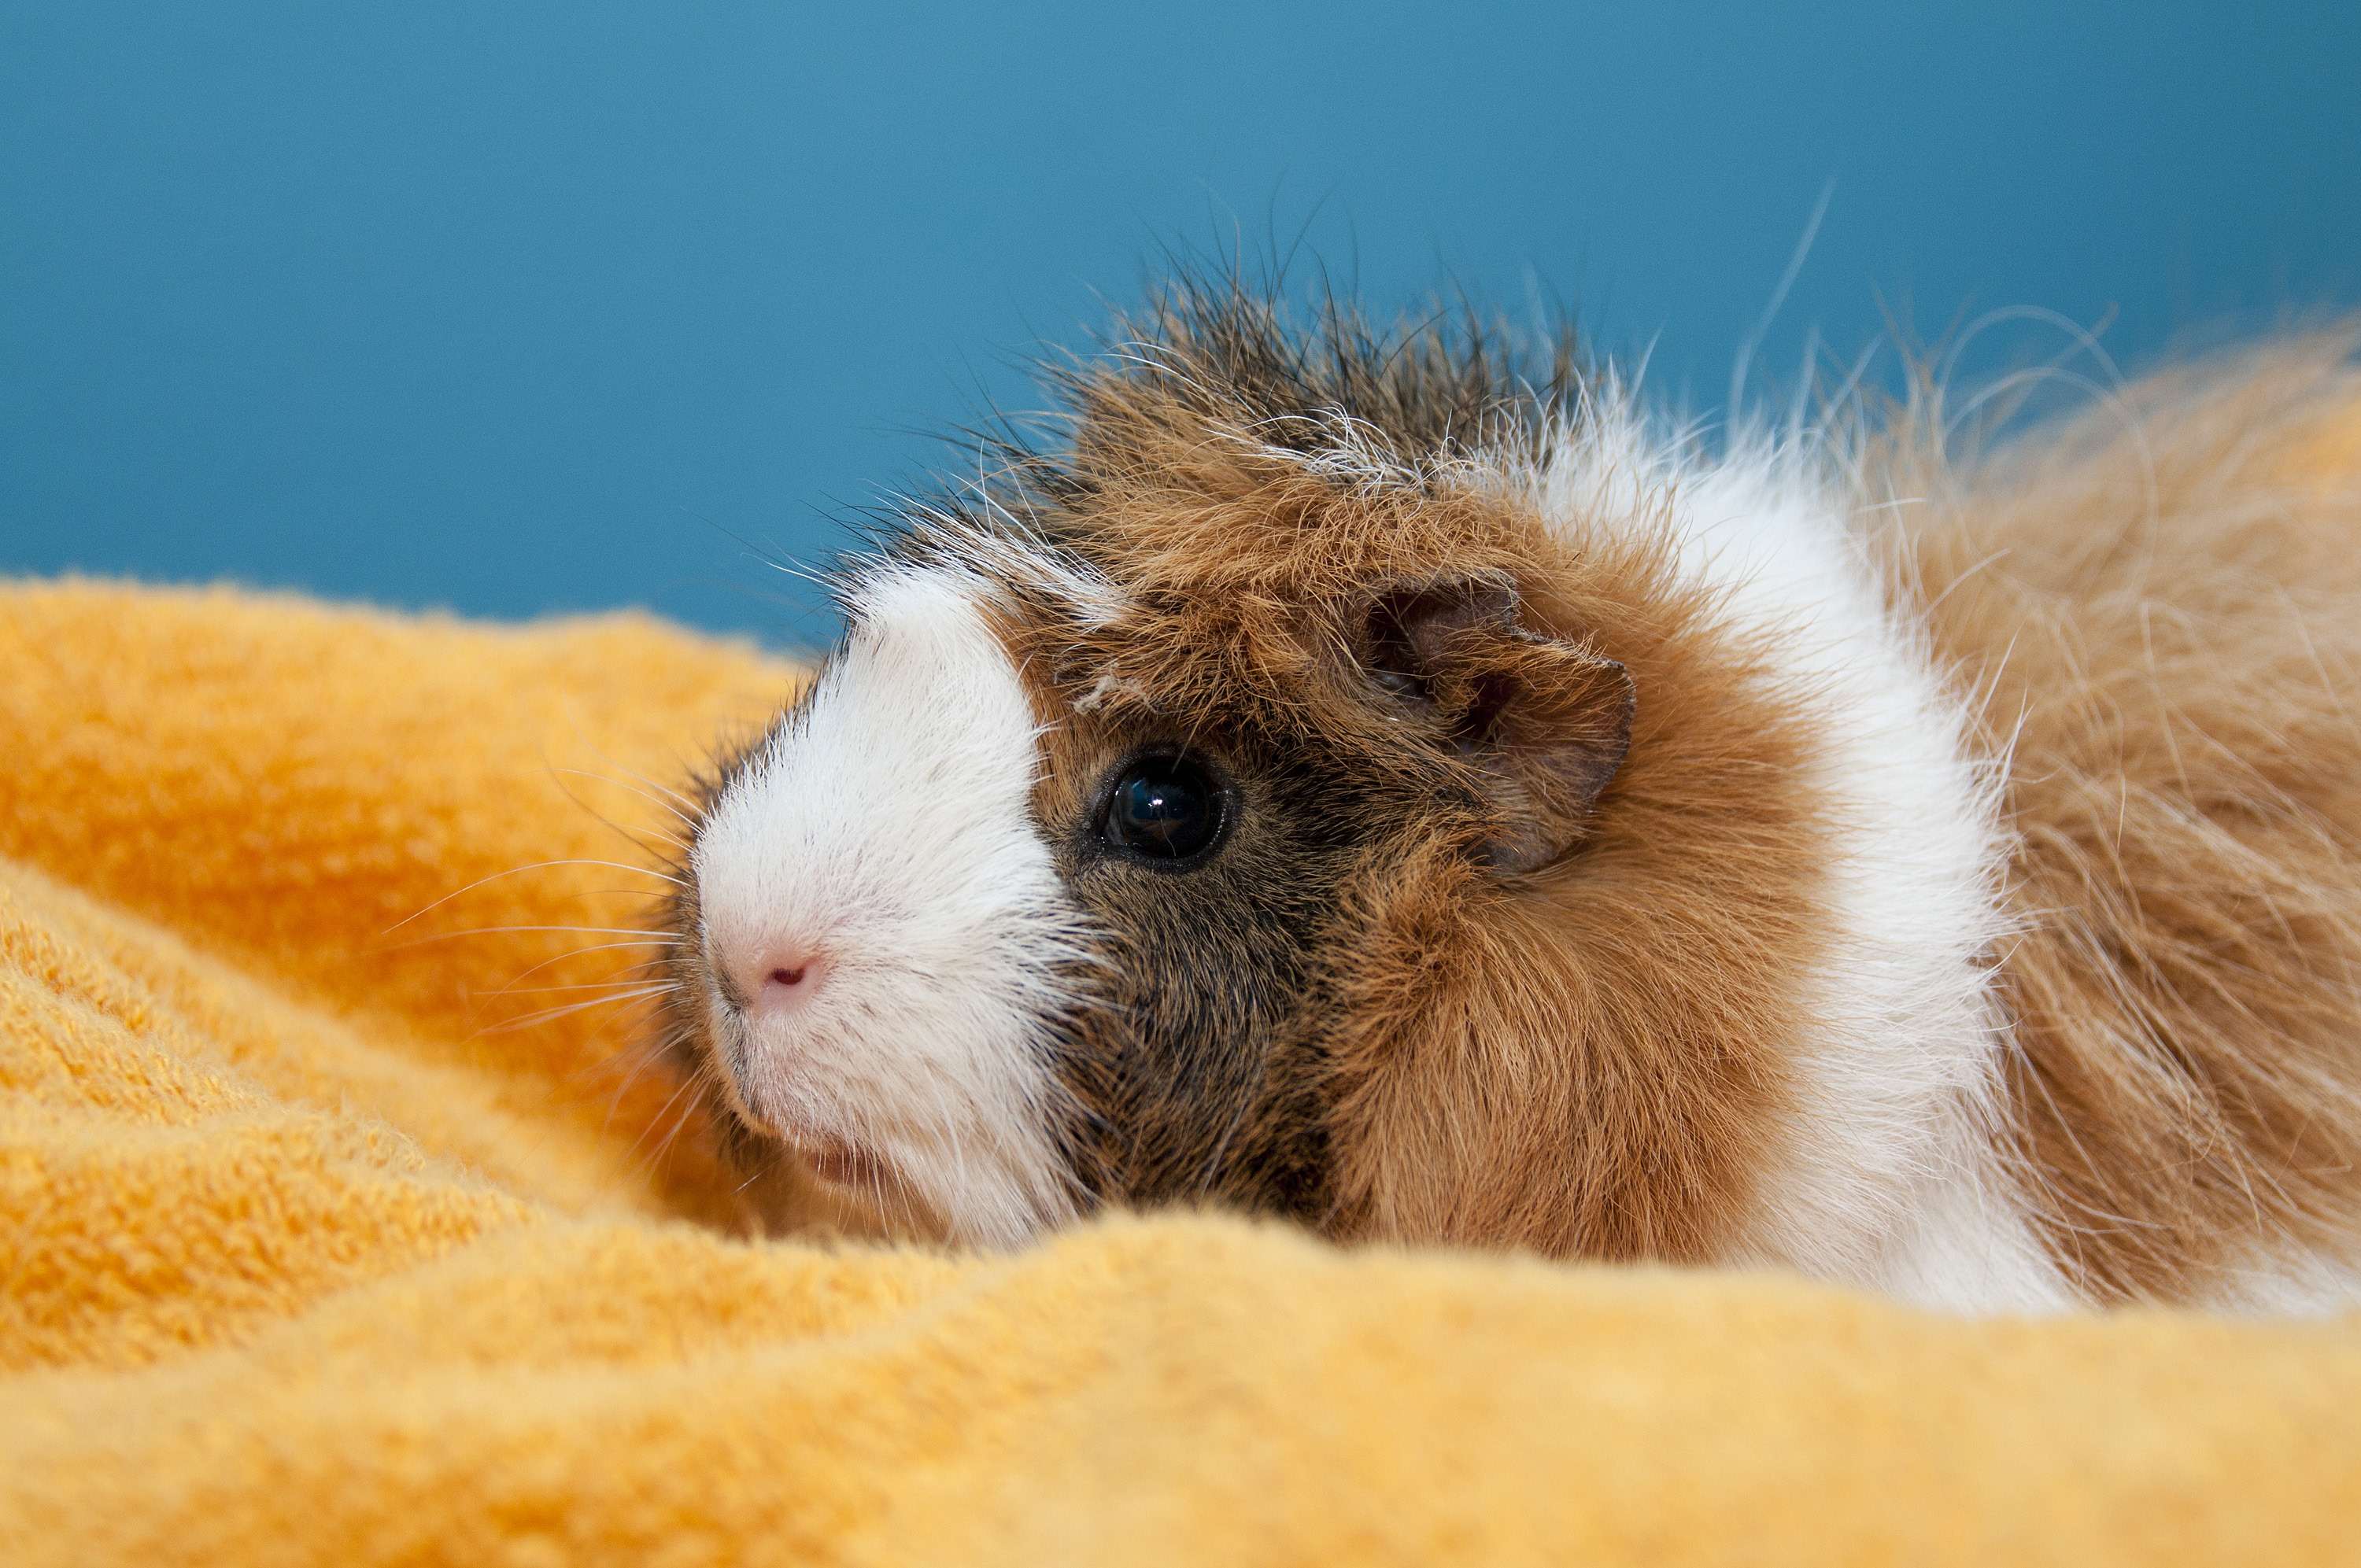
animal, cute, pet, fur, young, mammal, rodent, fauna, guinea pig, close up, outdoors, nose, whiskers, snout, vertebrate, domestic, adorable, domestic rabbit